Adelaide Central Market

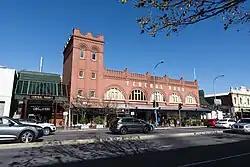
The restored facade of the Adelaide Central Market

The Adelaide Central Market is a major fresh produce market in Adelaide, South Australia. As one of the oldest markets in Australia, Adelaide Central Market has a large range of fresh food, including fruit and vegetables, meat and poultry, seafood, cheeses, baked goods, small goods, and health foods, along with several cafés and eateries. Currently, approximately one million kilograms of fresh produce are delivered to the market and sold every month. It is a popular tourist attraction in the city, with more than 8.5 million visitors every year. It is also referred to simply as the Central Market. A $400 million redevelopment of the adjacent Central Market Arcade was approved in January 2021, which will include a mixed-use 35-storey building comprising offices, residential apartments and a hotel.